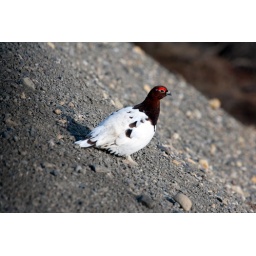
A cool bird sitting by the road in Denali National Park.